History of construction

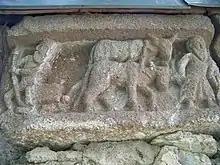
Workers transport a large stone on an ox-drawn sledge for the construction of a church. A sculpture from the 10th-century Korogho church in Georgia.

Most buildings in Northern Europe were constructed of timber until c. 1000 AD. In Southern Europe adobe remained predominant. Brick continued to be manufactured in Italy throughout the period 600–1000 AD but elsewhere the craft of brickmaking had largely disappeared and with it the methods for burning tiles. Roofs were largely thatched. Houses were small and gathered around a large communal hall. Monasticism spread more sophisticated building techniques. The Cistercians may have been responsible for reintroducing brickmaking to the area from the Netherlands, through Denmark and Northern Germany to Poland leading to Backsteingotik. Brick remained the most popular prestige material in these areas throughout the period. Elsewhere buildings were typically in timber or where it could be afforded, stone. Medieval stone walls were constructed using cut blocks on the outside of the walls and rubble infill, with weak lime mortars. The poor hardening properties of these mortars were a continual problem, and the settlement of the rubble filling of Romanesque and Gothic walls and piers is still a major cause for concern.